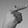
ASL letter: G